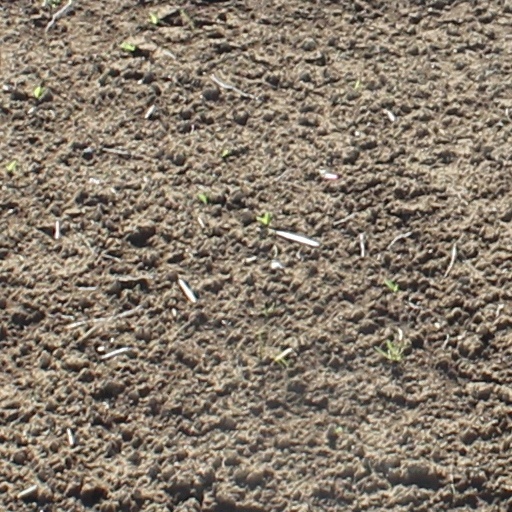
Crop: wheat